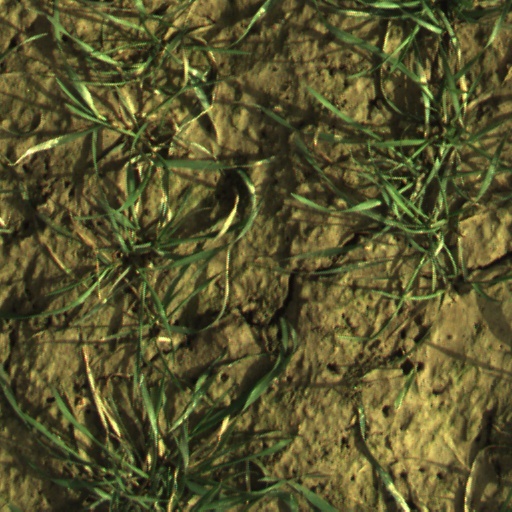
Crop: wheat